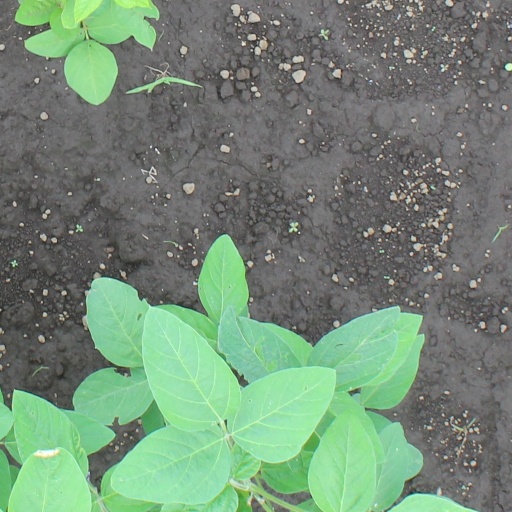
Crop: soybean